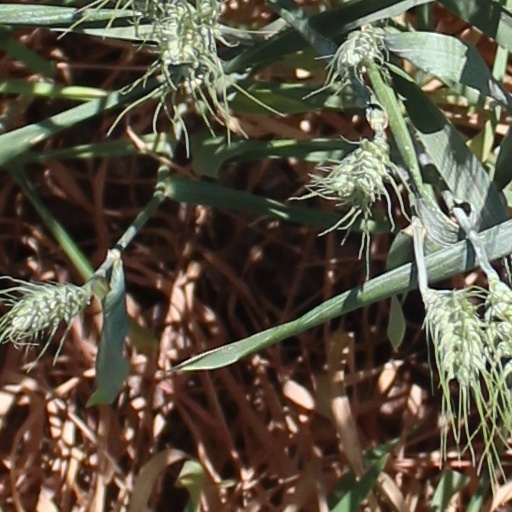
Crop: wheat